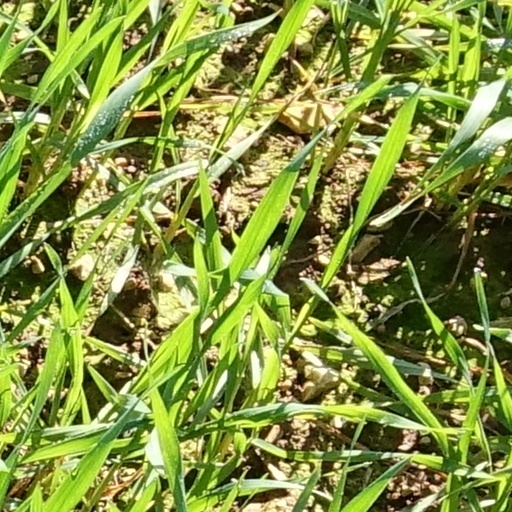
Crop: wheat